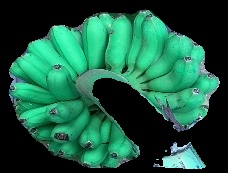
Variety: rasbale
Grade: grade1